Barry Levinson

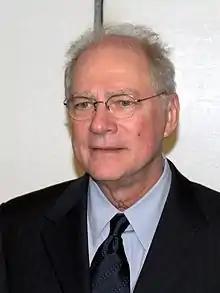
Levinson in 2009

Barry Lee Levinson (born April 6, 1942) is an American film director, producer and screenwriter. Levinson won the Academy Award for Best Director for "Rain Man" (1988). His other best-known works are "Diner" (1982), "The Natural" (1984), "Good Morning, Vietnam" (1987), "Bugsy" (1991), and "Wag the Dog" (1997). In 2021, he co-executive produced the Hulu miniseries "Dopesick" and directed the first two episodes.